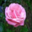
Label: rose